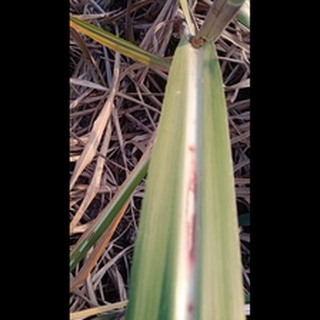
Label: sugarcane_red_rot